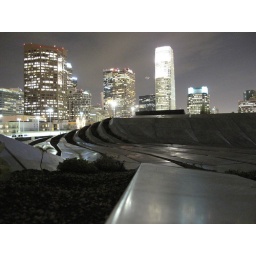
Productive green roof at The Flat, by Alexis Rochas and built with the assistance of SCI-Arc students